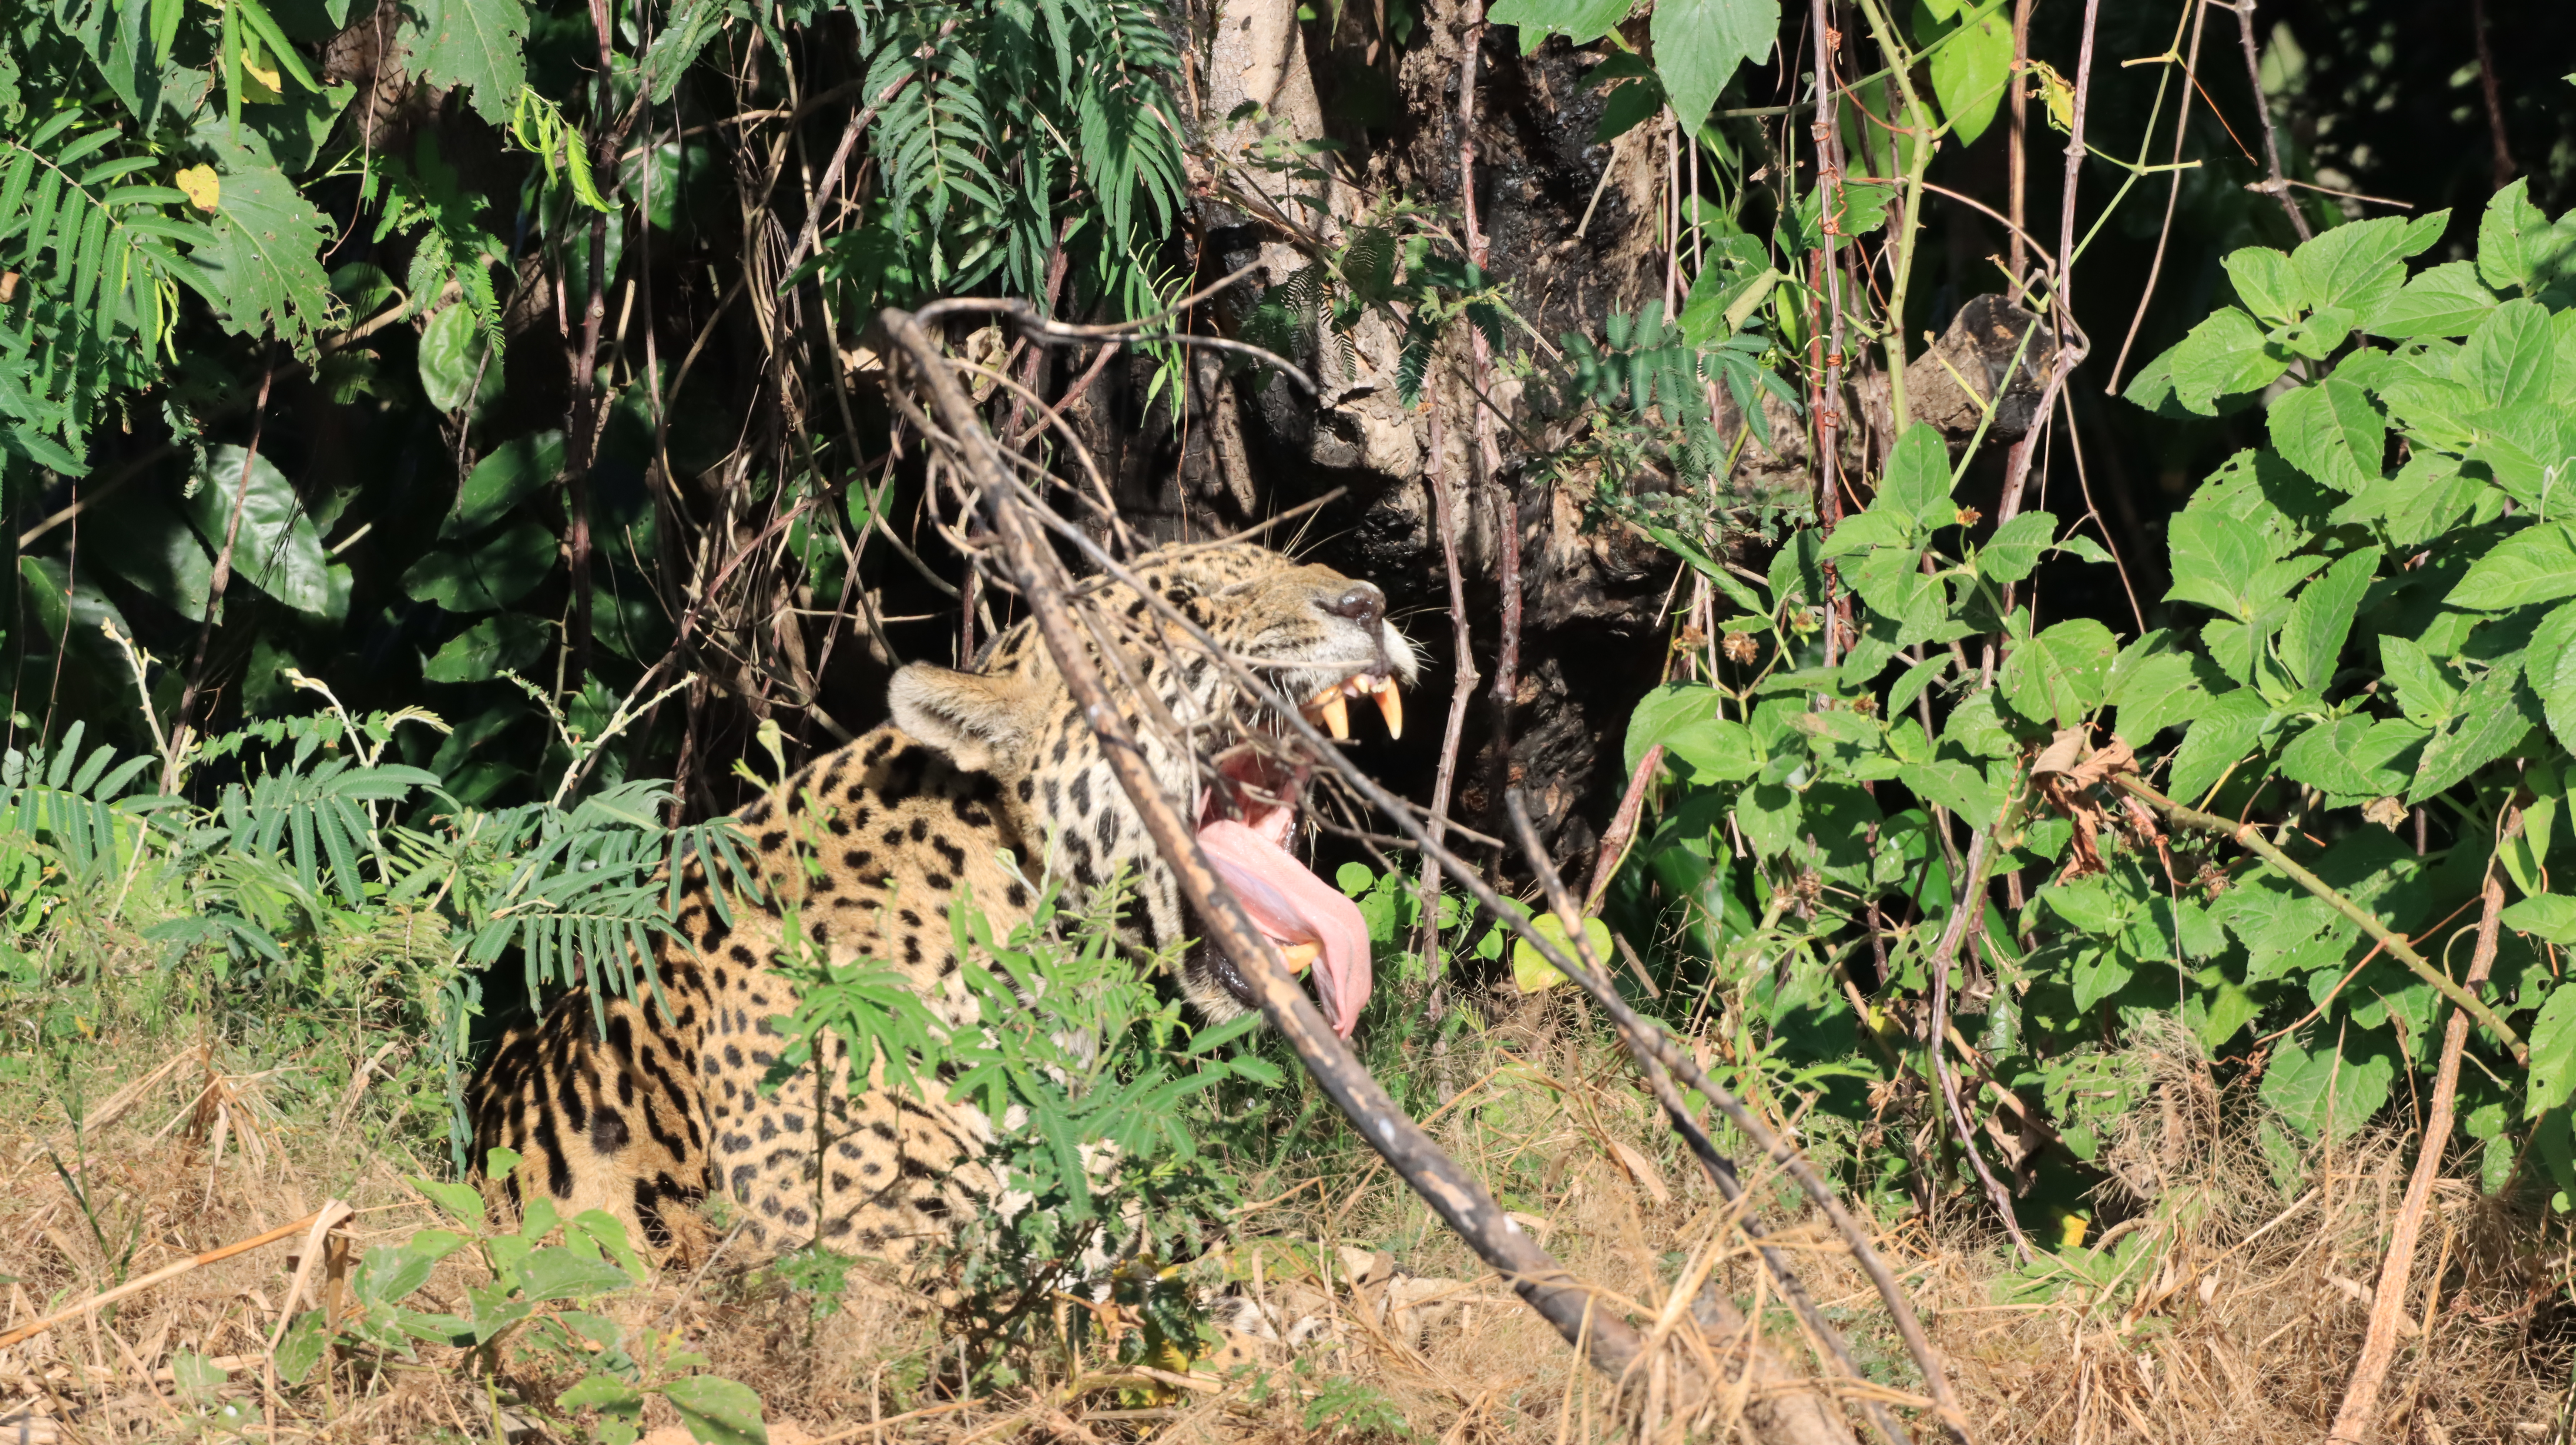
Jaguar: Bernard